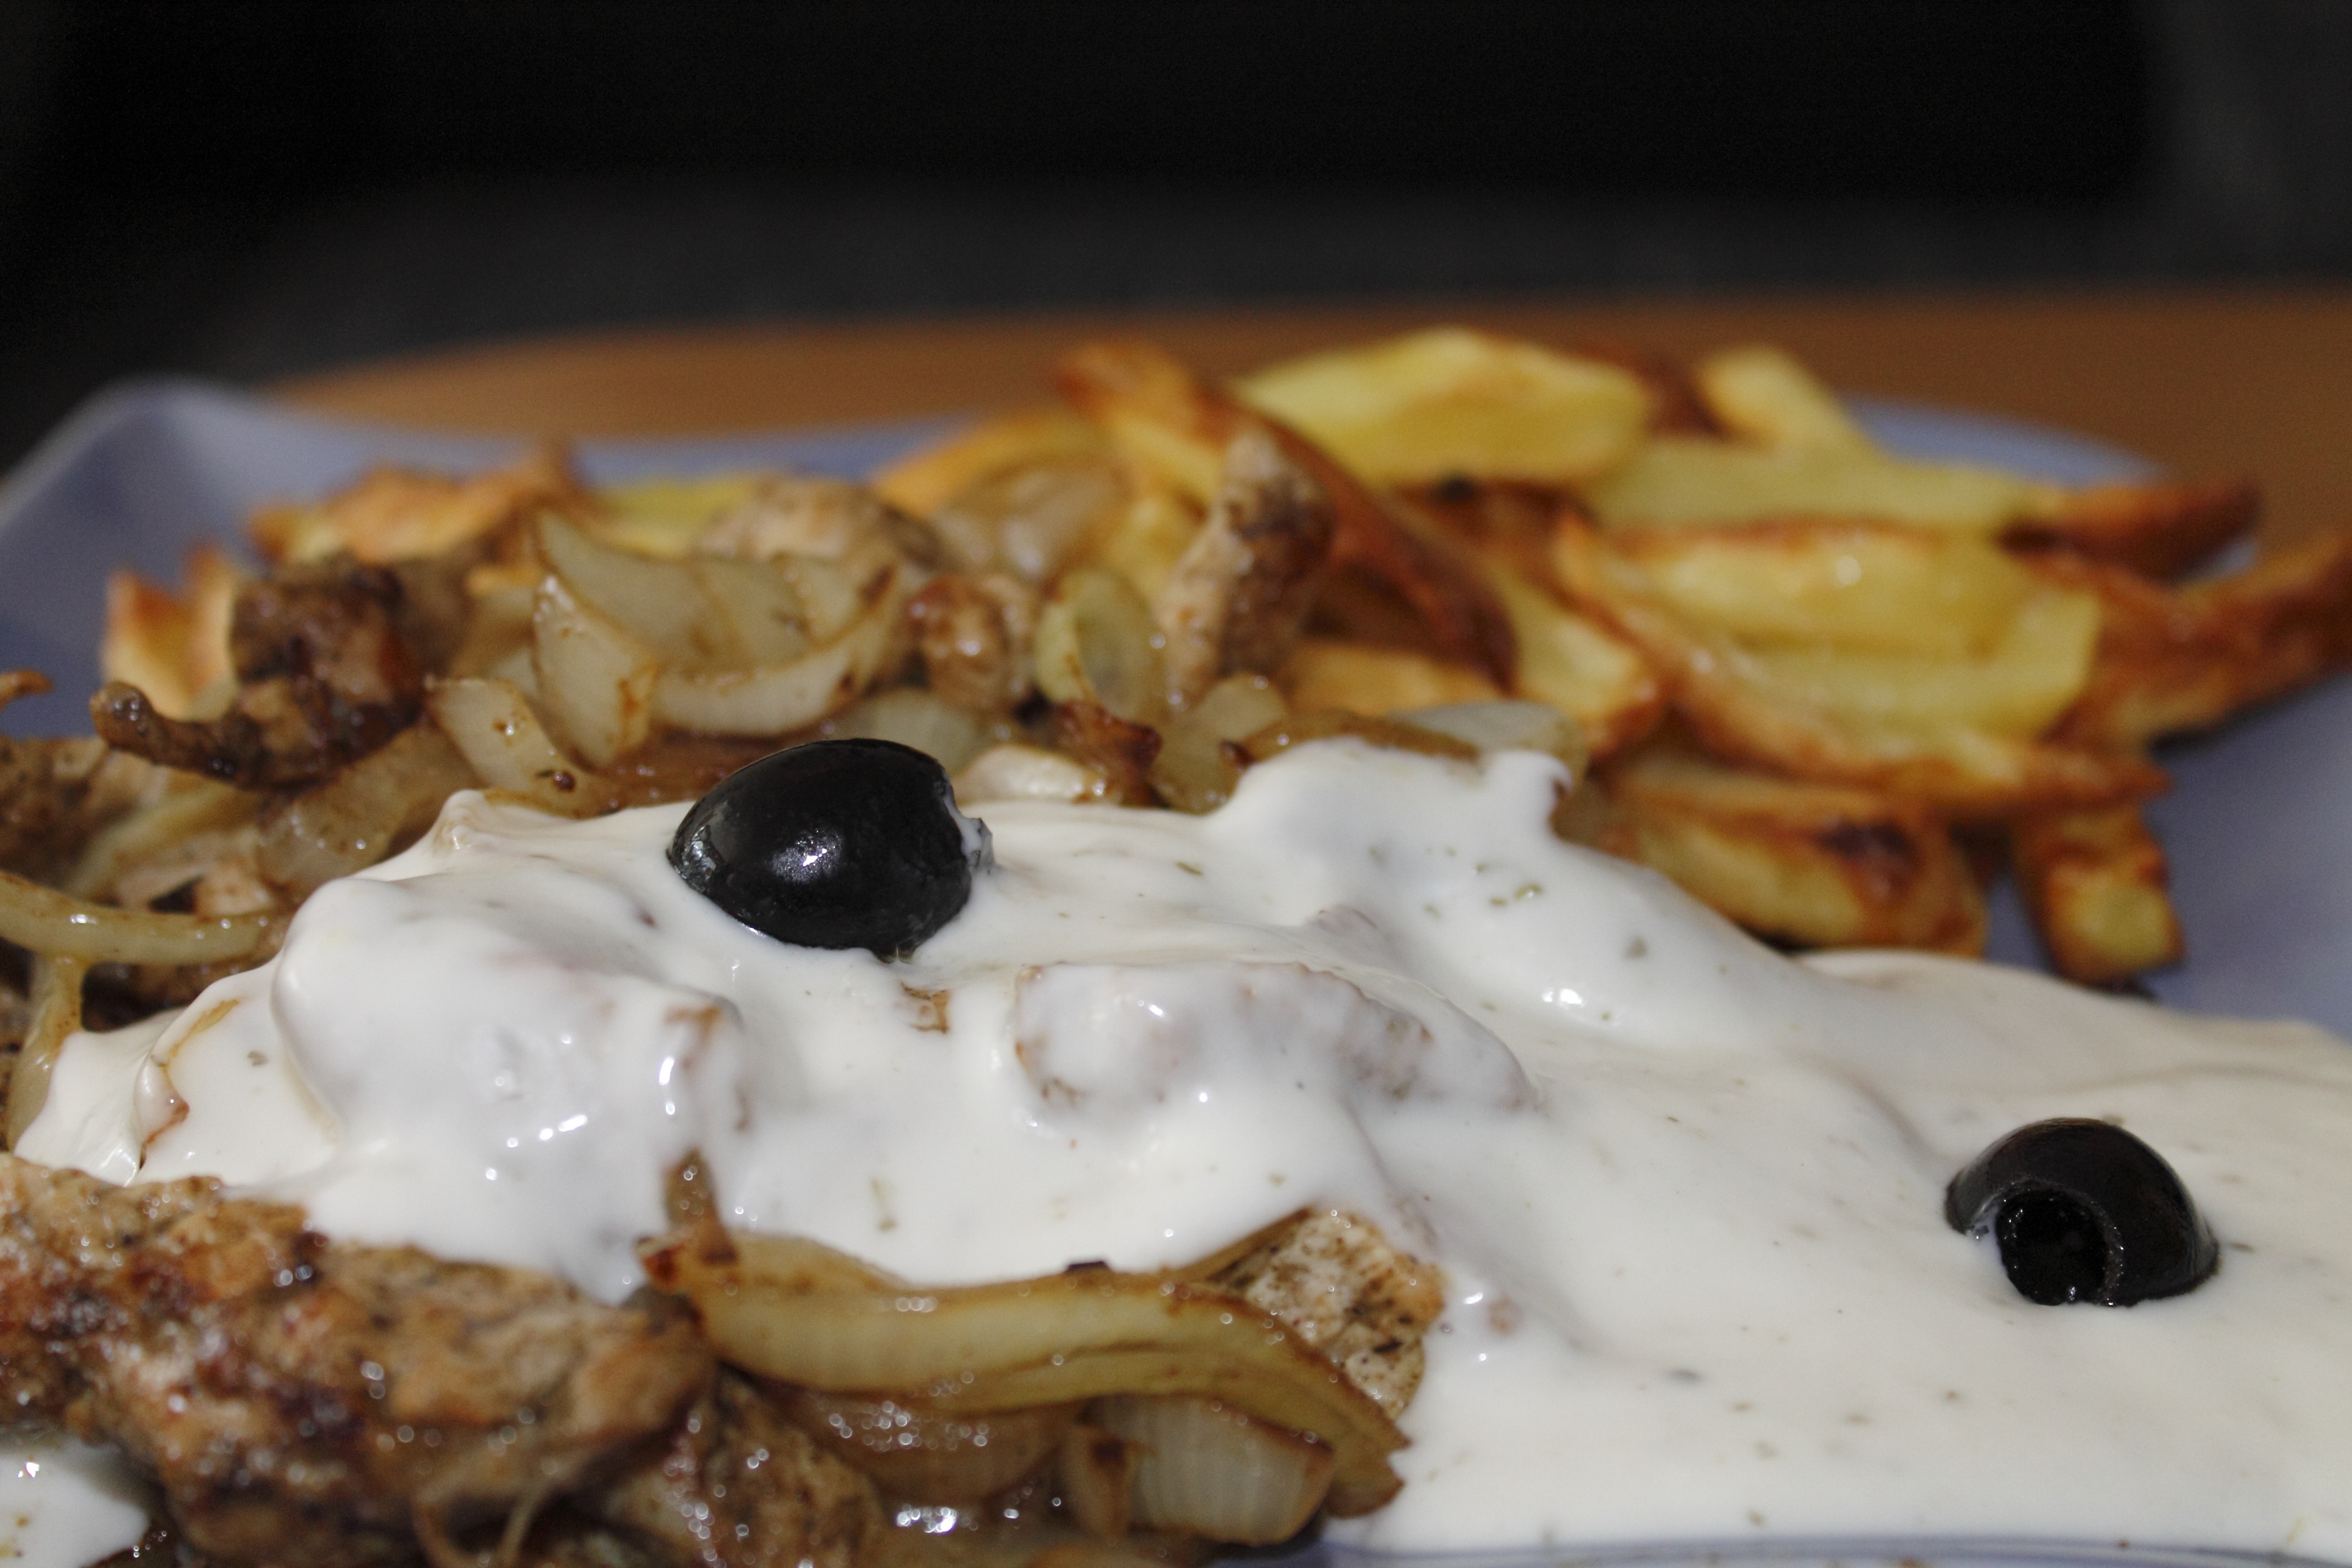
restaurant, dish, meal, food, produce, vegetable, breakfast, eat, meat, cuisine, sauce, cook, french, olive, brunch, gyros, eat greek, tzatziki, fried food, zaziki